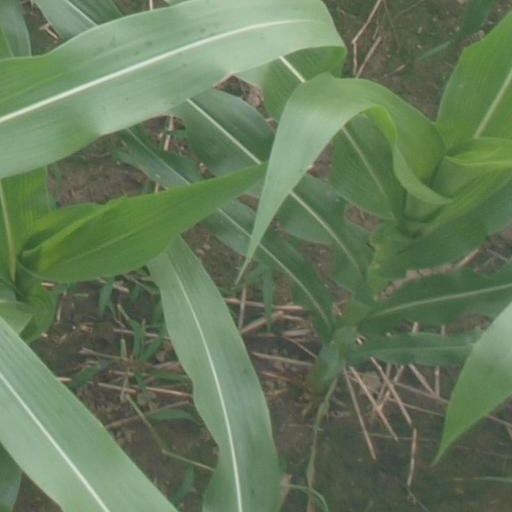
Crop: maize; corn